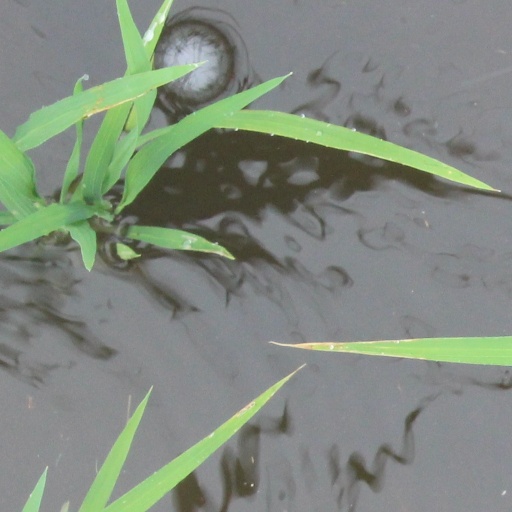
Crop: rice